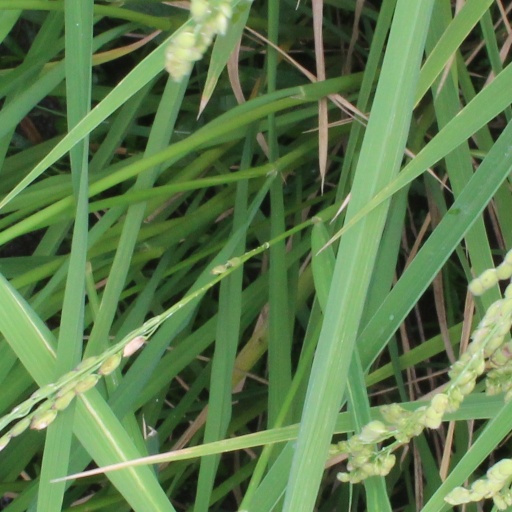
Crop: rice